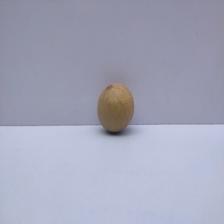
Size: Small